Syllidae

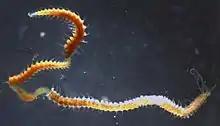
Schizogamy in syllid polychaete

Syllidae, commonly known as the necklace worms, is a family of small to medium-sized polychaete worms. Syllids are distinguished from other polychaetes by the presence of a muscular region of the anterior digestive tract known as the "proventricle".